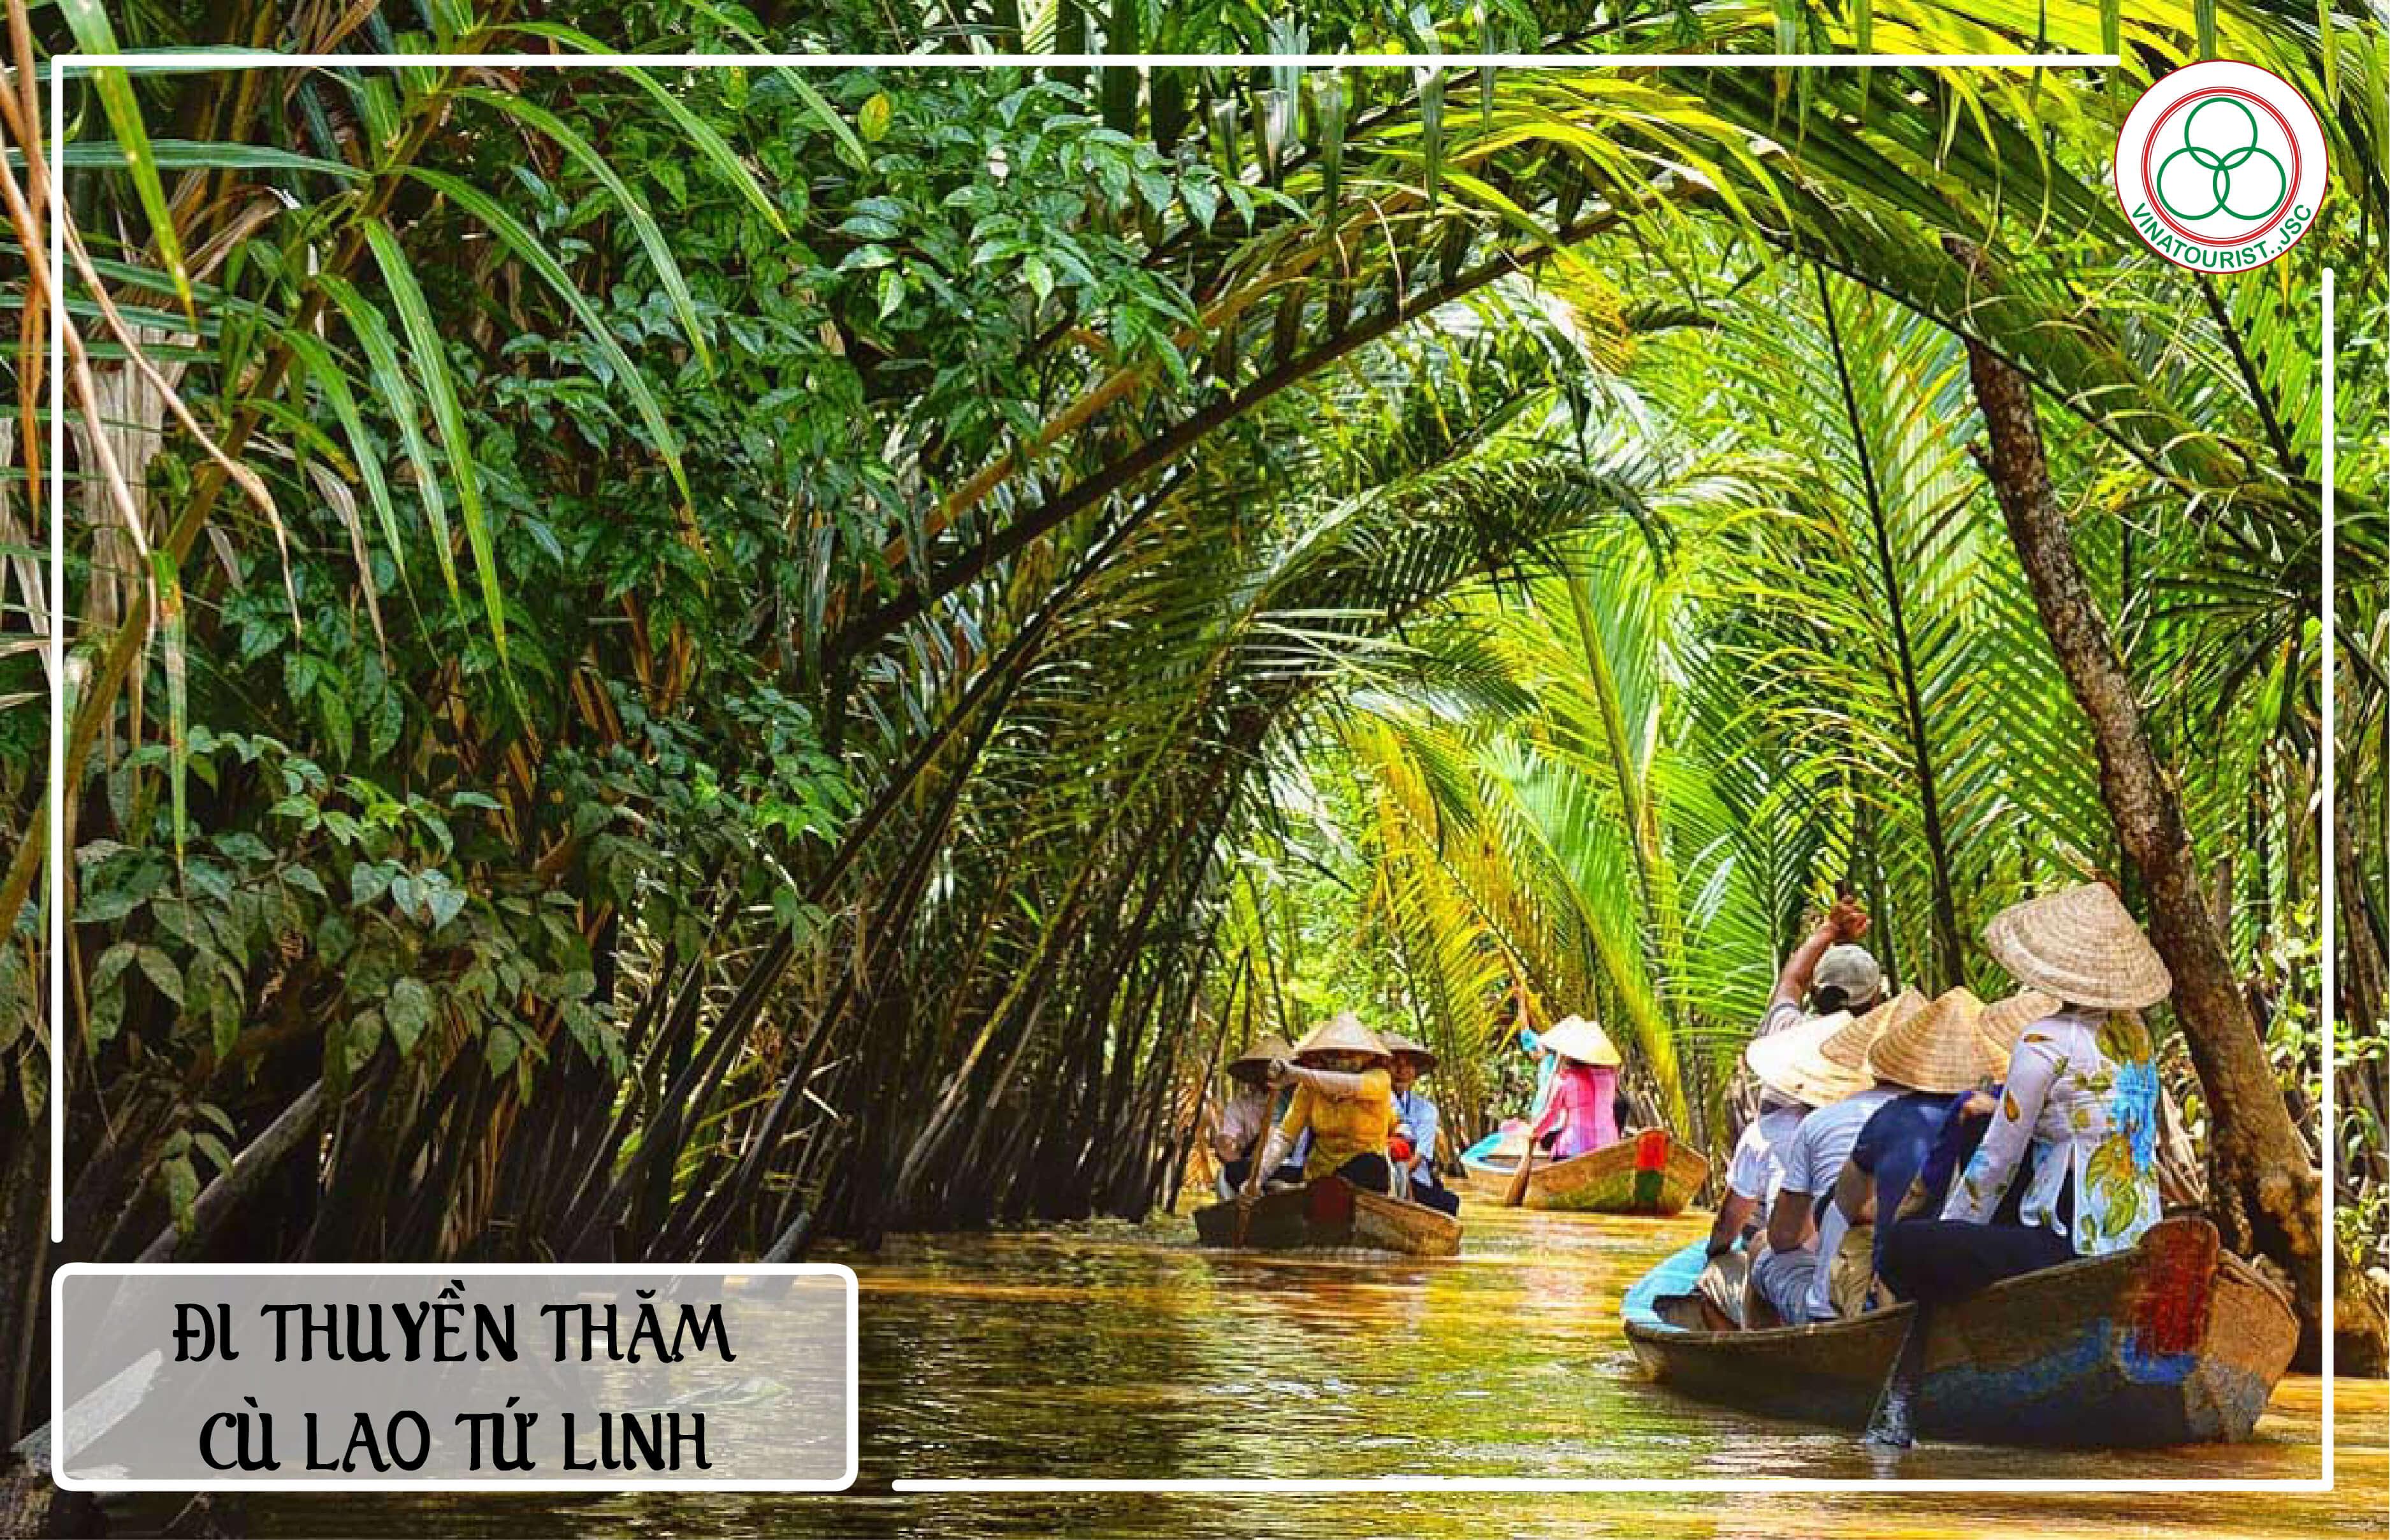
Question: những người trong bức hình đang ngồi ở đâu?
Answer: đang ngồi trên xuồng